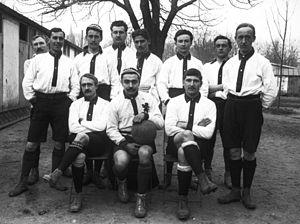
Association Football club de Lyon, 23 décembre 06, Parc des Princes [équipe de football]
Le Football Club de Lyon, ou le Football Club Régates Lyonnaises entre 1899 et 1901, communément appelé le FC Lyon ou le FCL, est un club omnisports français fondé en 1893 par des élèves du lycée Ampère de Lyon. Ses couleurs sont traditionnellement le rouge et blanc. Il fut le principal club sportif de l'agglomération au moins jusqu'à la Seconde Guerre mondiale. Avant celle-ci, il obtient ses principaux résultats avec son équipe de rugby à XV, championne de France en 1910 et avec son équipe masculine de football qui atteint la finale de la Coupe de France 1918.
Le Football Club de Lyon est la section football du club omnisports du même nom créée en 1896.